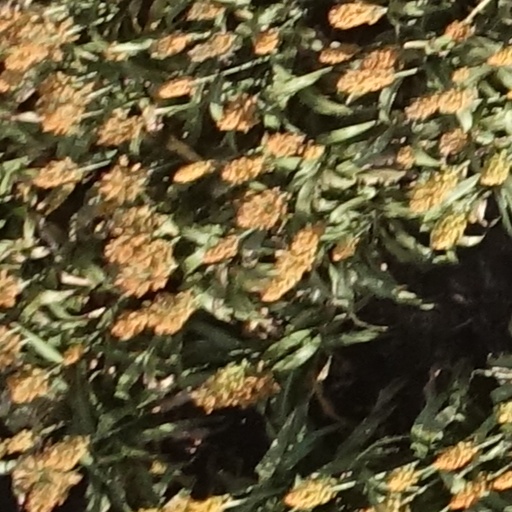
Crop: sorghum